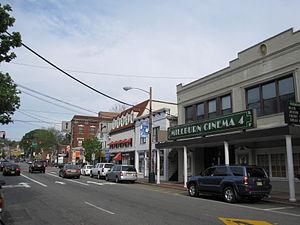
Millburn est un township du Comté d'Essex dans le New Jersey.